Easy Street (TV series)

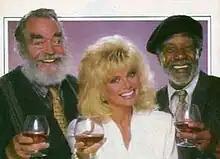

Easy Street is an American sitcom television series created by Hugh Wilson and Andy Borowitz, starring Loni Anderson that aired for 22 episodes on NBC from September 13, 1986 to April 29, 1987.